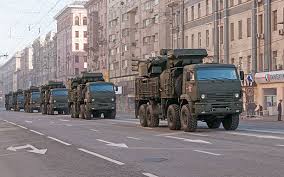
Label: Pantsir-S1